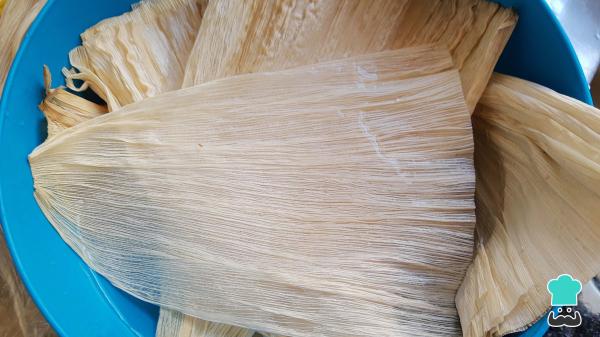
Empieza la receta de tamales de acelga limpiando y remojando en agua tibia las hojas de maíz para que sea fácil manipularlas al momento de envolver los tamales.